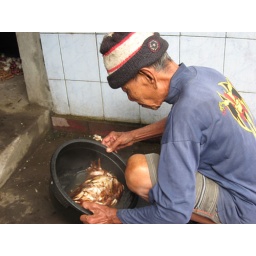
washing the chicken in bowling water to loosen the feathers